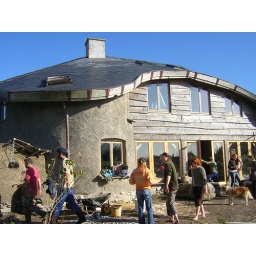
there' s loads of us running around working on the cob walls and making earthern floors insdie the shed